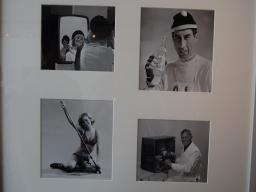
Label: Background_without_leaves